Yorkshire and the Humber

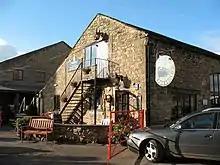
Theakston Visitor Centre in Masham

Scunthorpe is where steel is smelted by British Steel Limited (former Corus Group before September 2010 then Tata Steel Europe until June 2016) in the east of the town; it is the largest steelworks in the UK. Golden Wonder crisps are made in Frodingham, opposite the steel works (former site of Riley's Potato Crisps); the brand originated in Scotland. Esca Food Solutions (another plant was in Milton Keynes before October 2007) make all the beef patties for McDonald's in the UK and Ireland at their factory in Crosby in the north-west of the town, processing around 7000 cattle a week – about 12,000 kg an hour; 2.25m cattle are killed in the UK each year. IAC Group (Ecomold before 2008) have a car interiors plant on the Foxhills Industrial Estate in the north of Scunthorpe off the A1077; to the west, Can-Pack UK (parent company in Kraków) is on the Skippingdale Industrial Estate, and makes aluminium beverage cans; further north, Nisa (retailer) have their headquarters on the Normanby Enterprise Park, in Flixborough off the B1430.